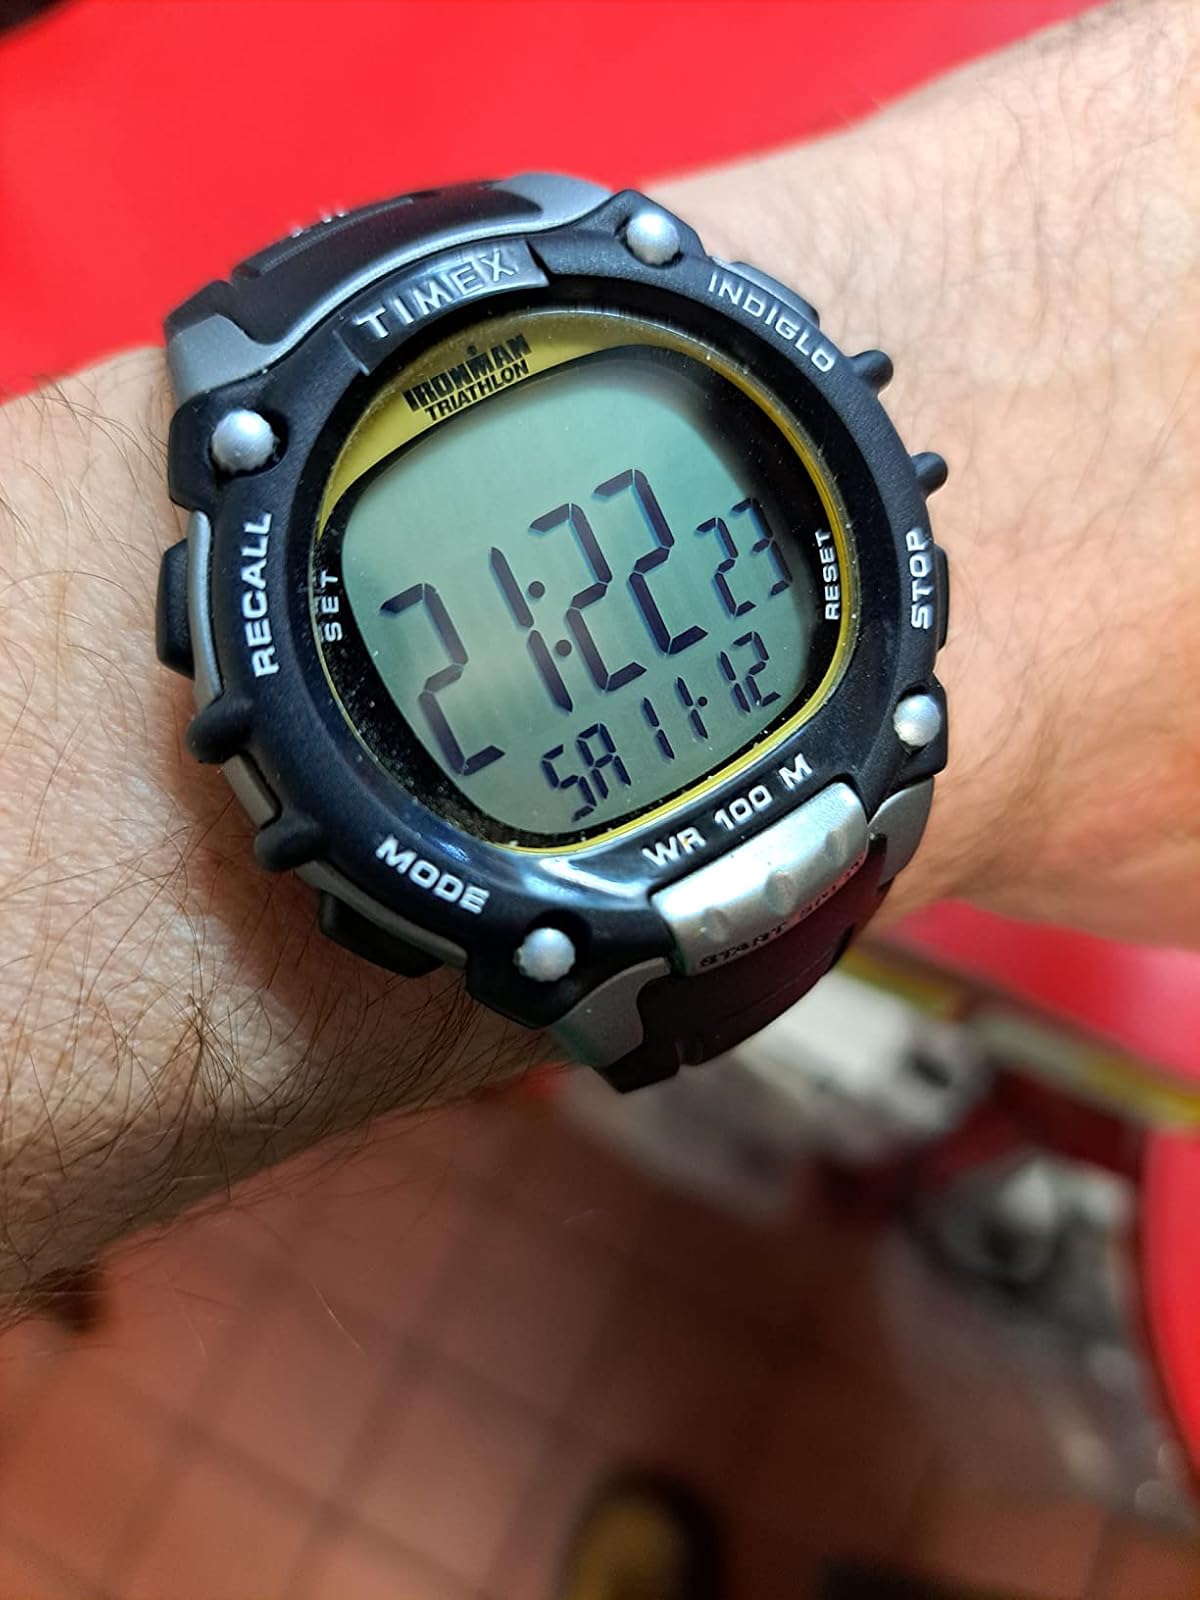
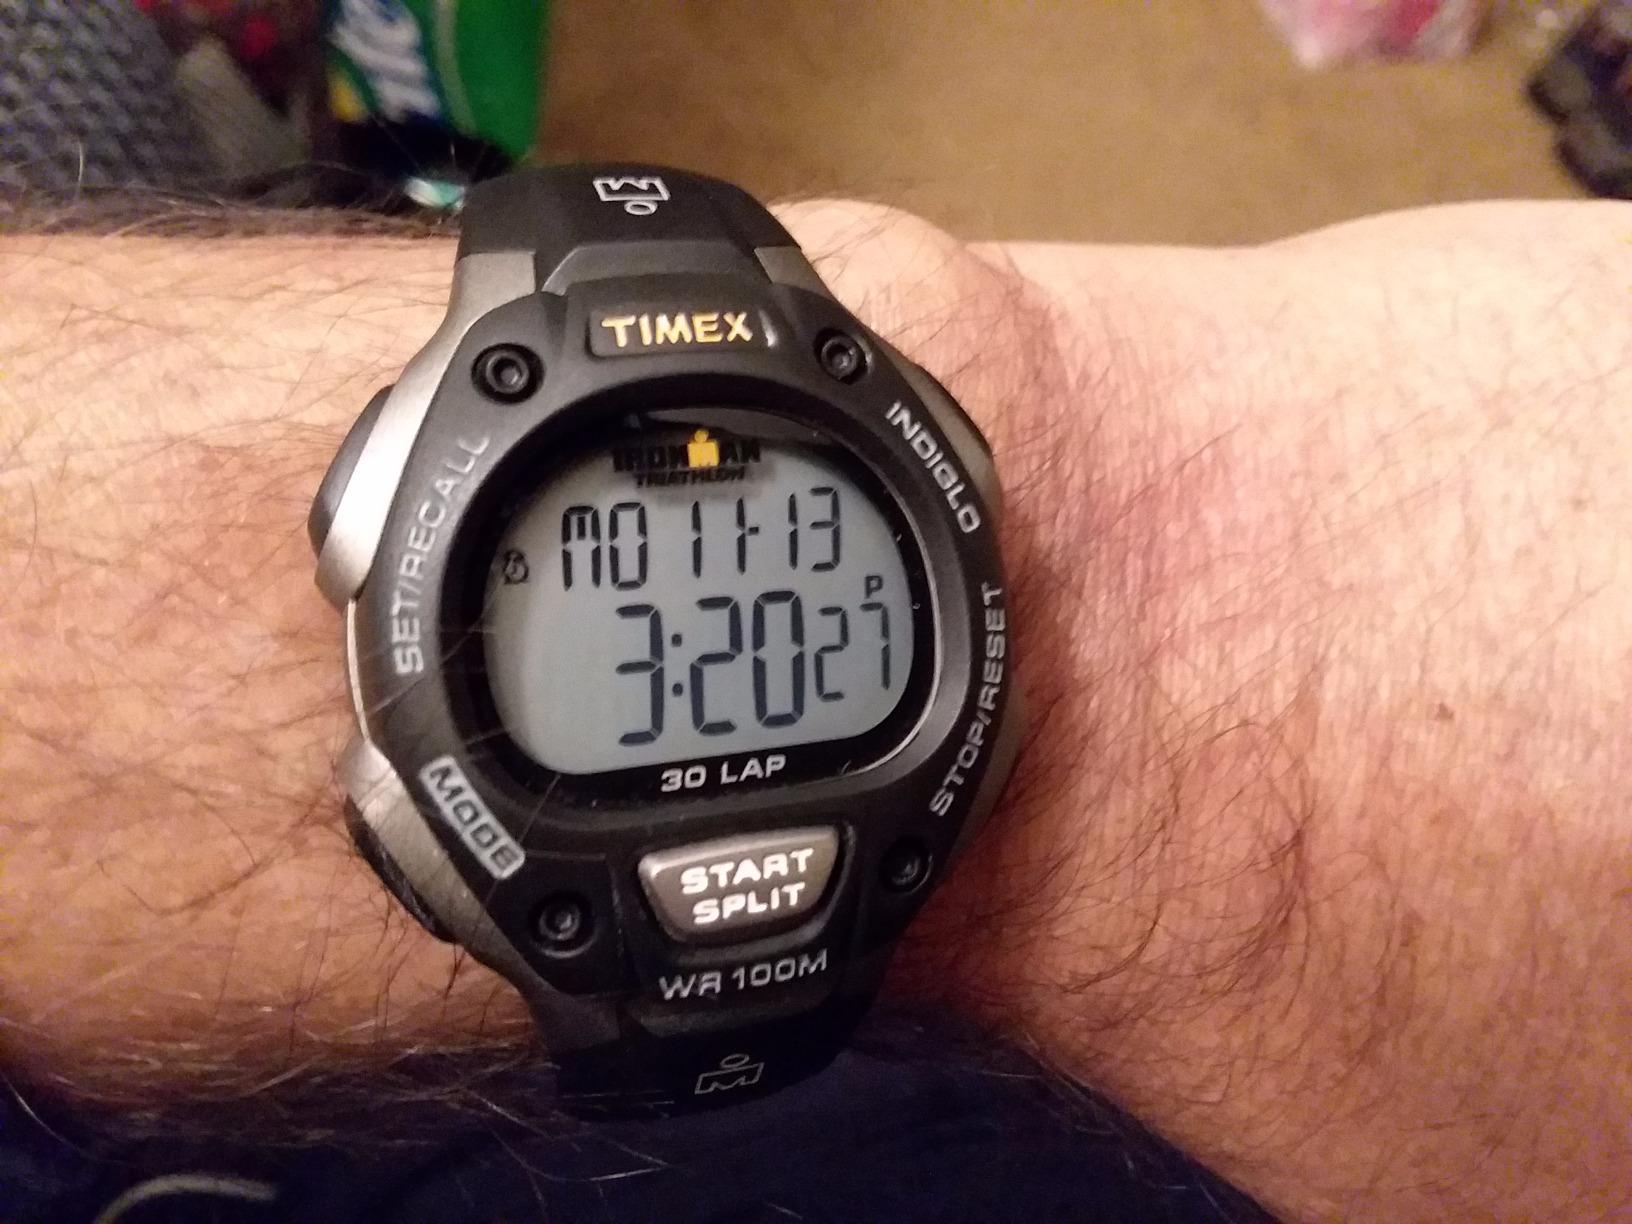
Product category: accessories_watch
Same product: no